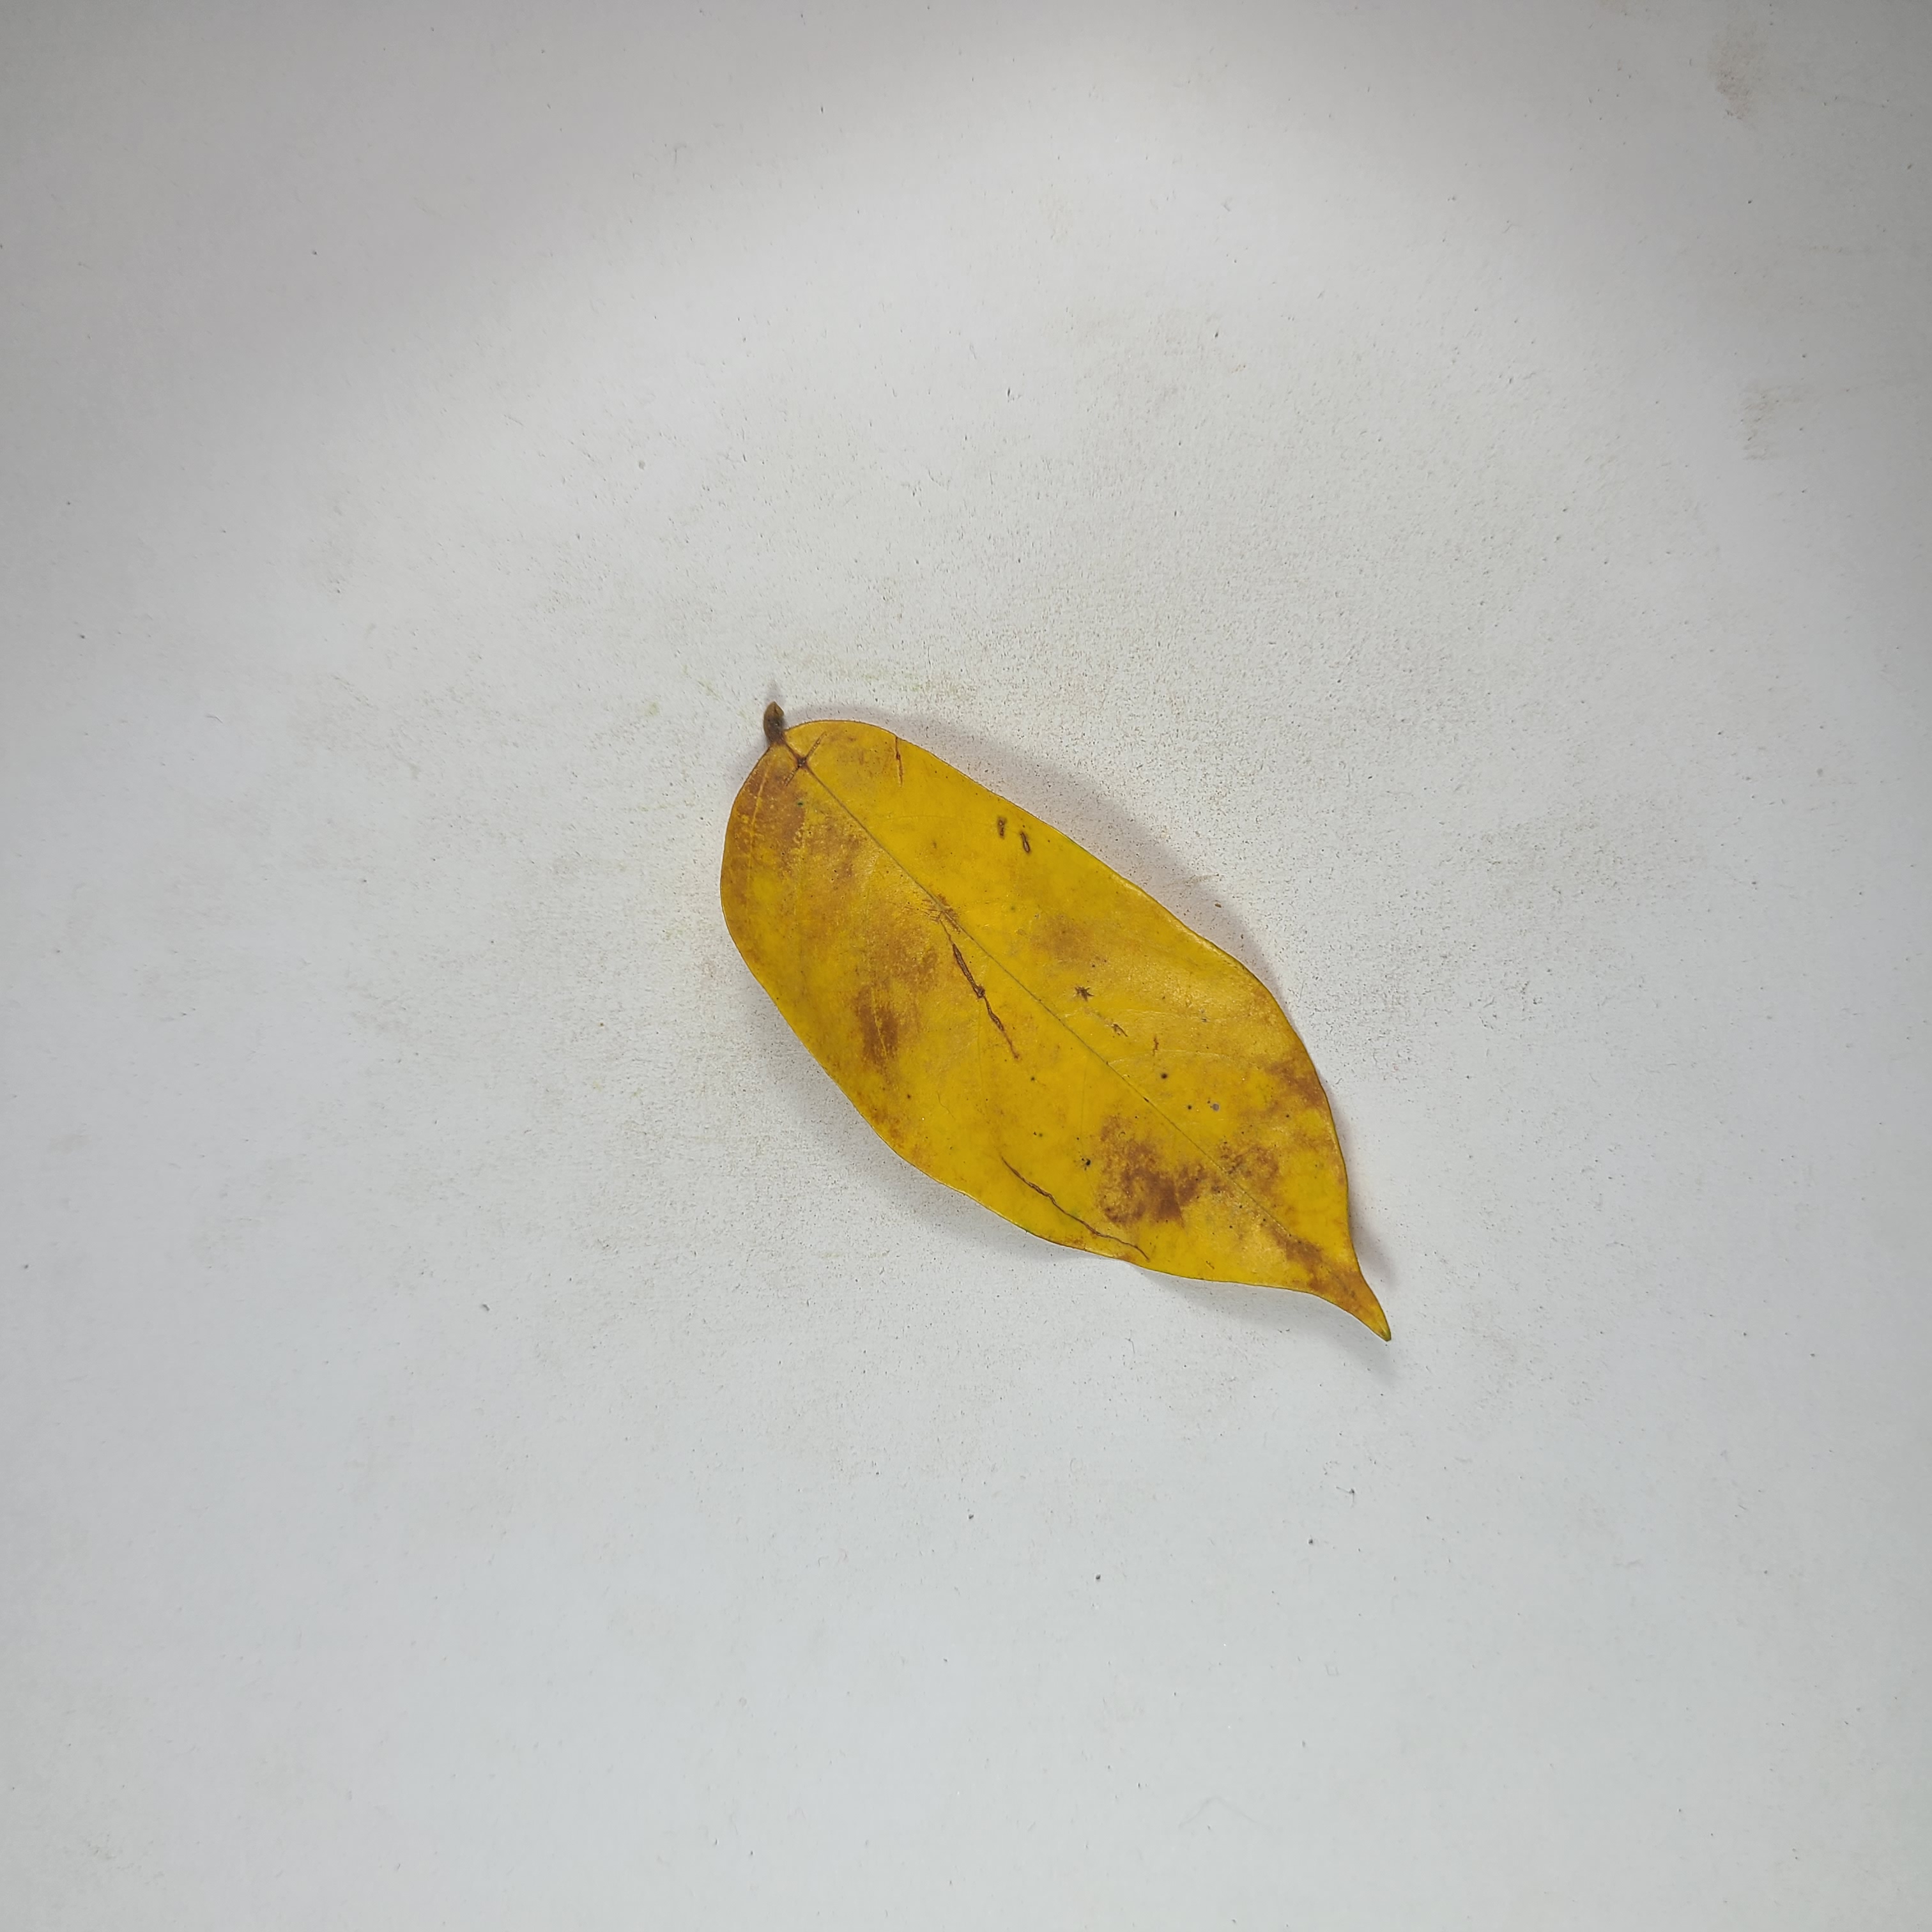
Label: Yellow Leaves